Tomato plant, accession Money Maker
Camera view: vertical (180 deg); turntable rotation: 120 degrees
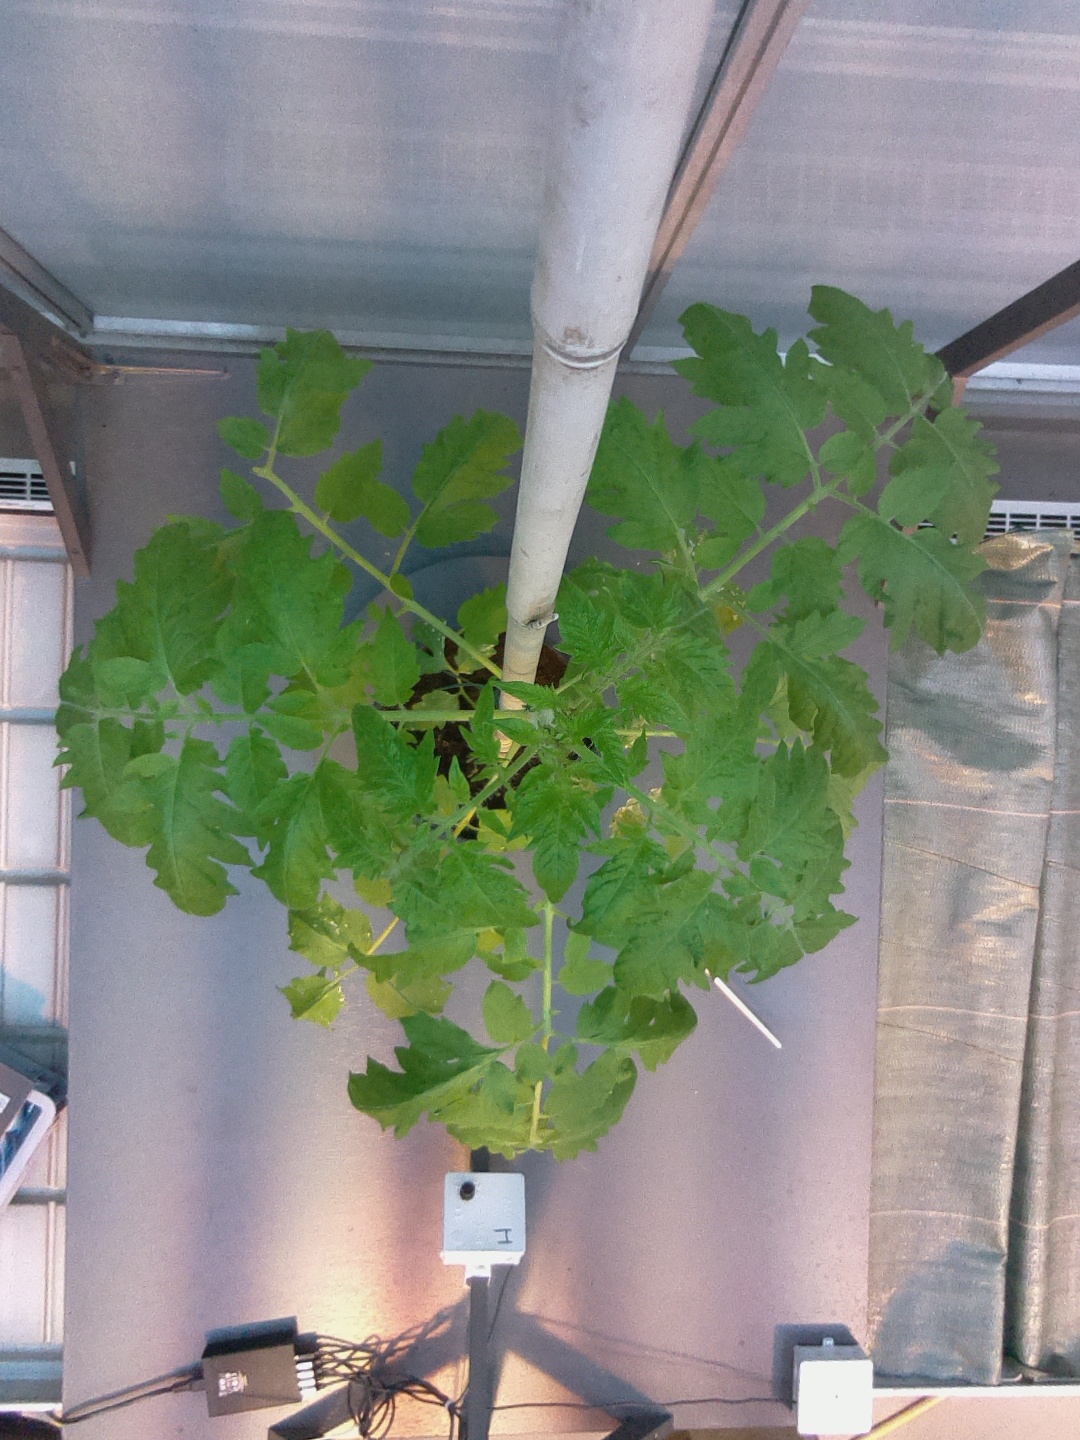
BBCH growth stage 51: First inflorence visible, visible closed flower bud